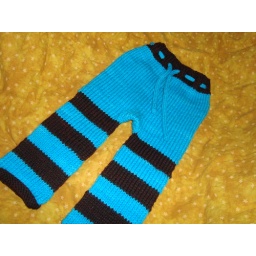
Dyed my me in chestnut and turquoise, striped legs, size small, with monkey embroidered on bum.